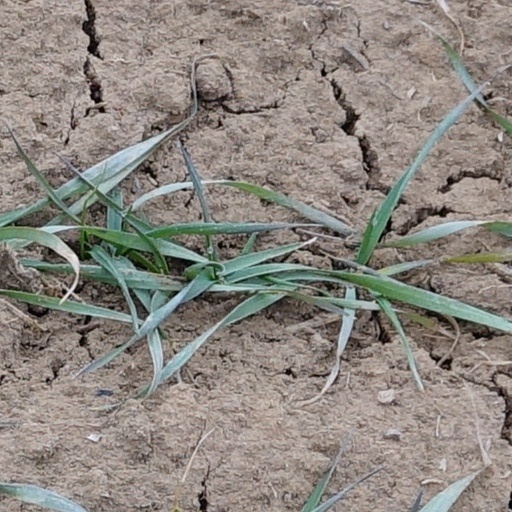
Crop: wheat